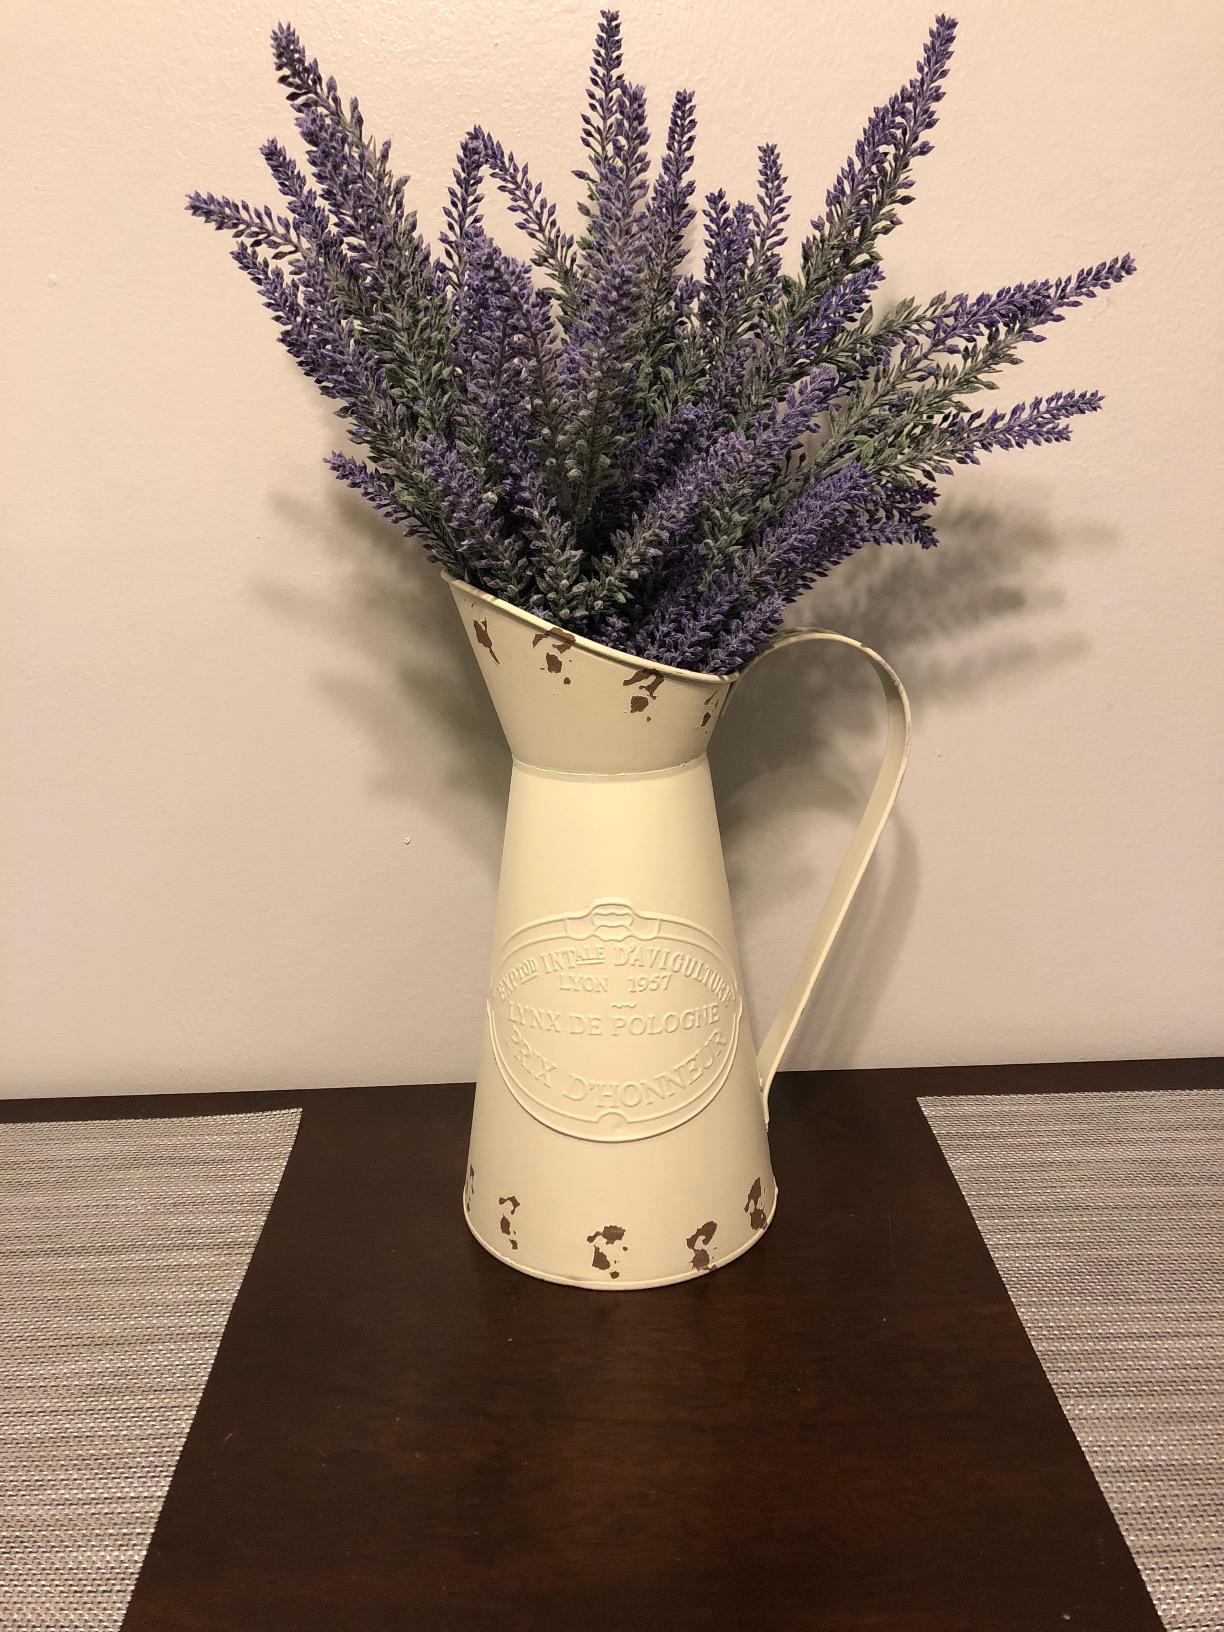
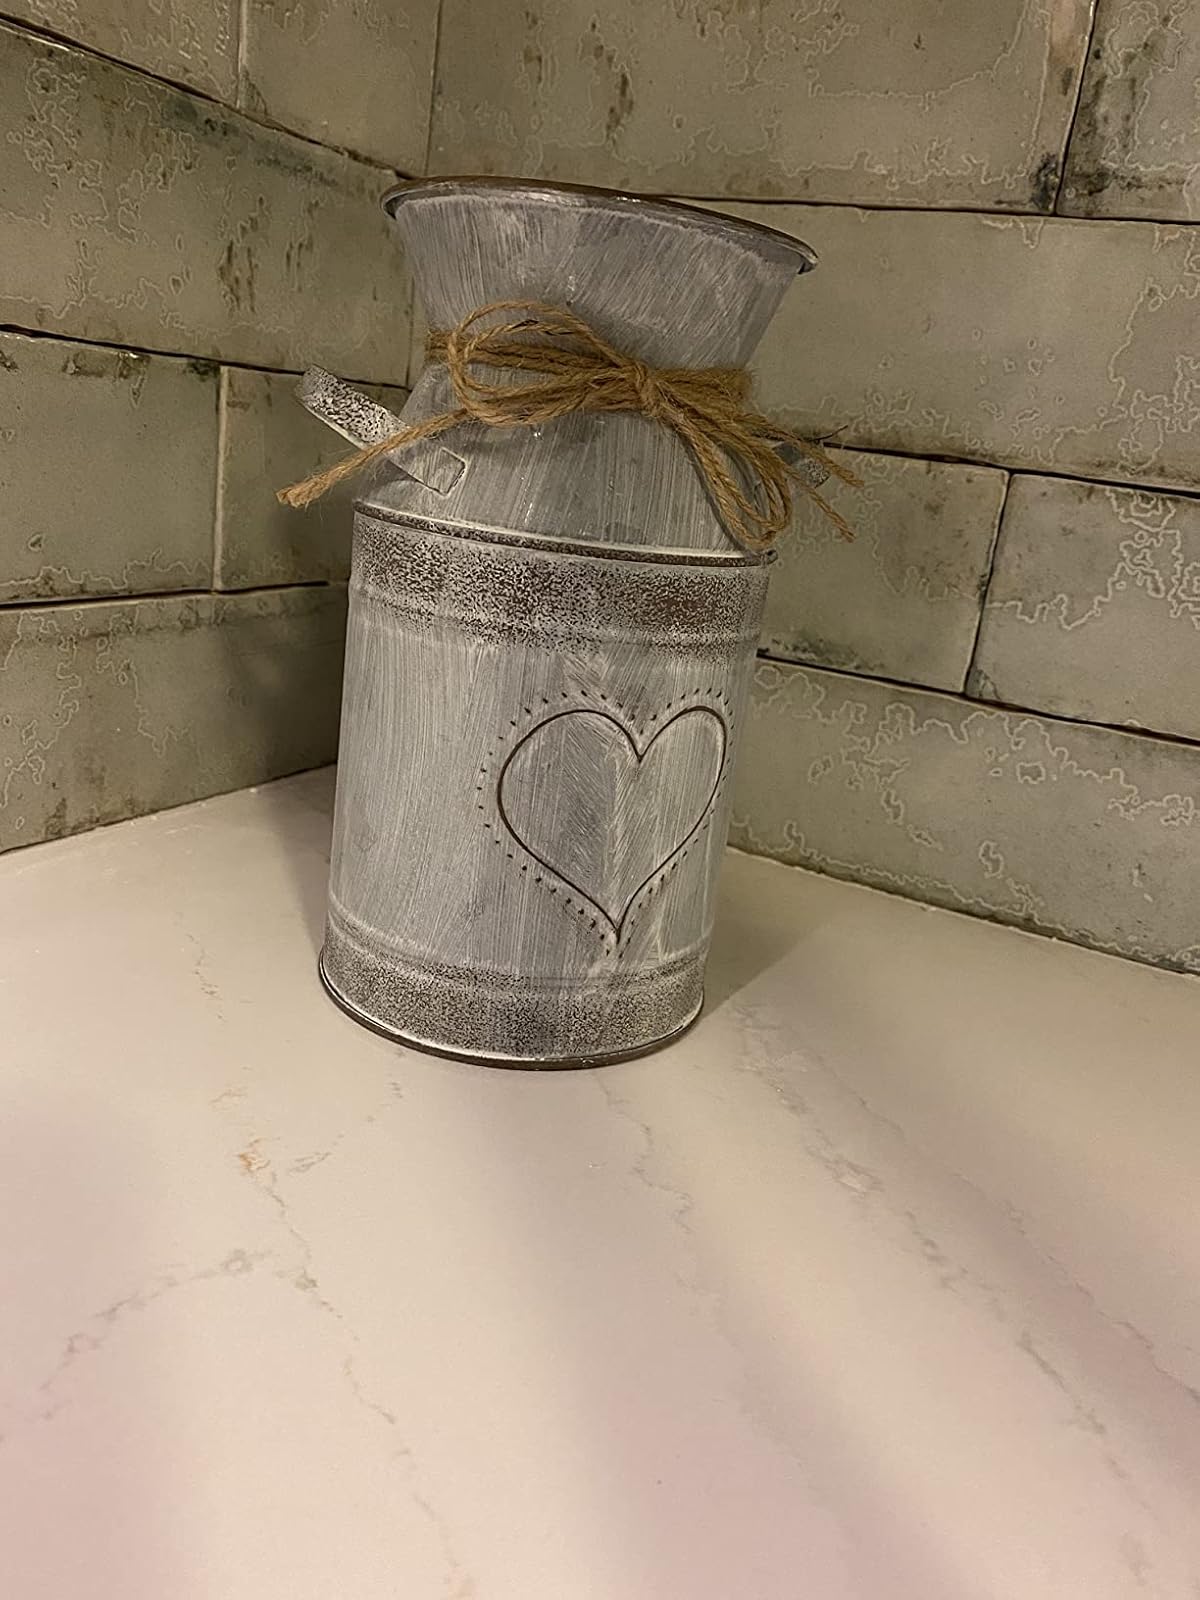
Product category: vase
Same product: no